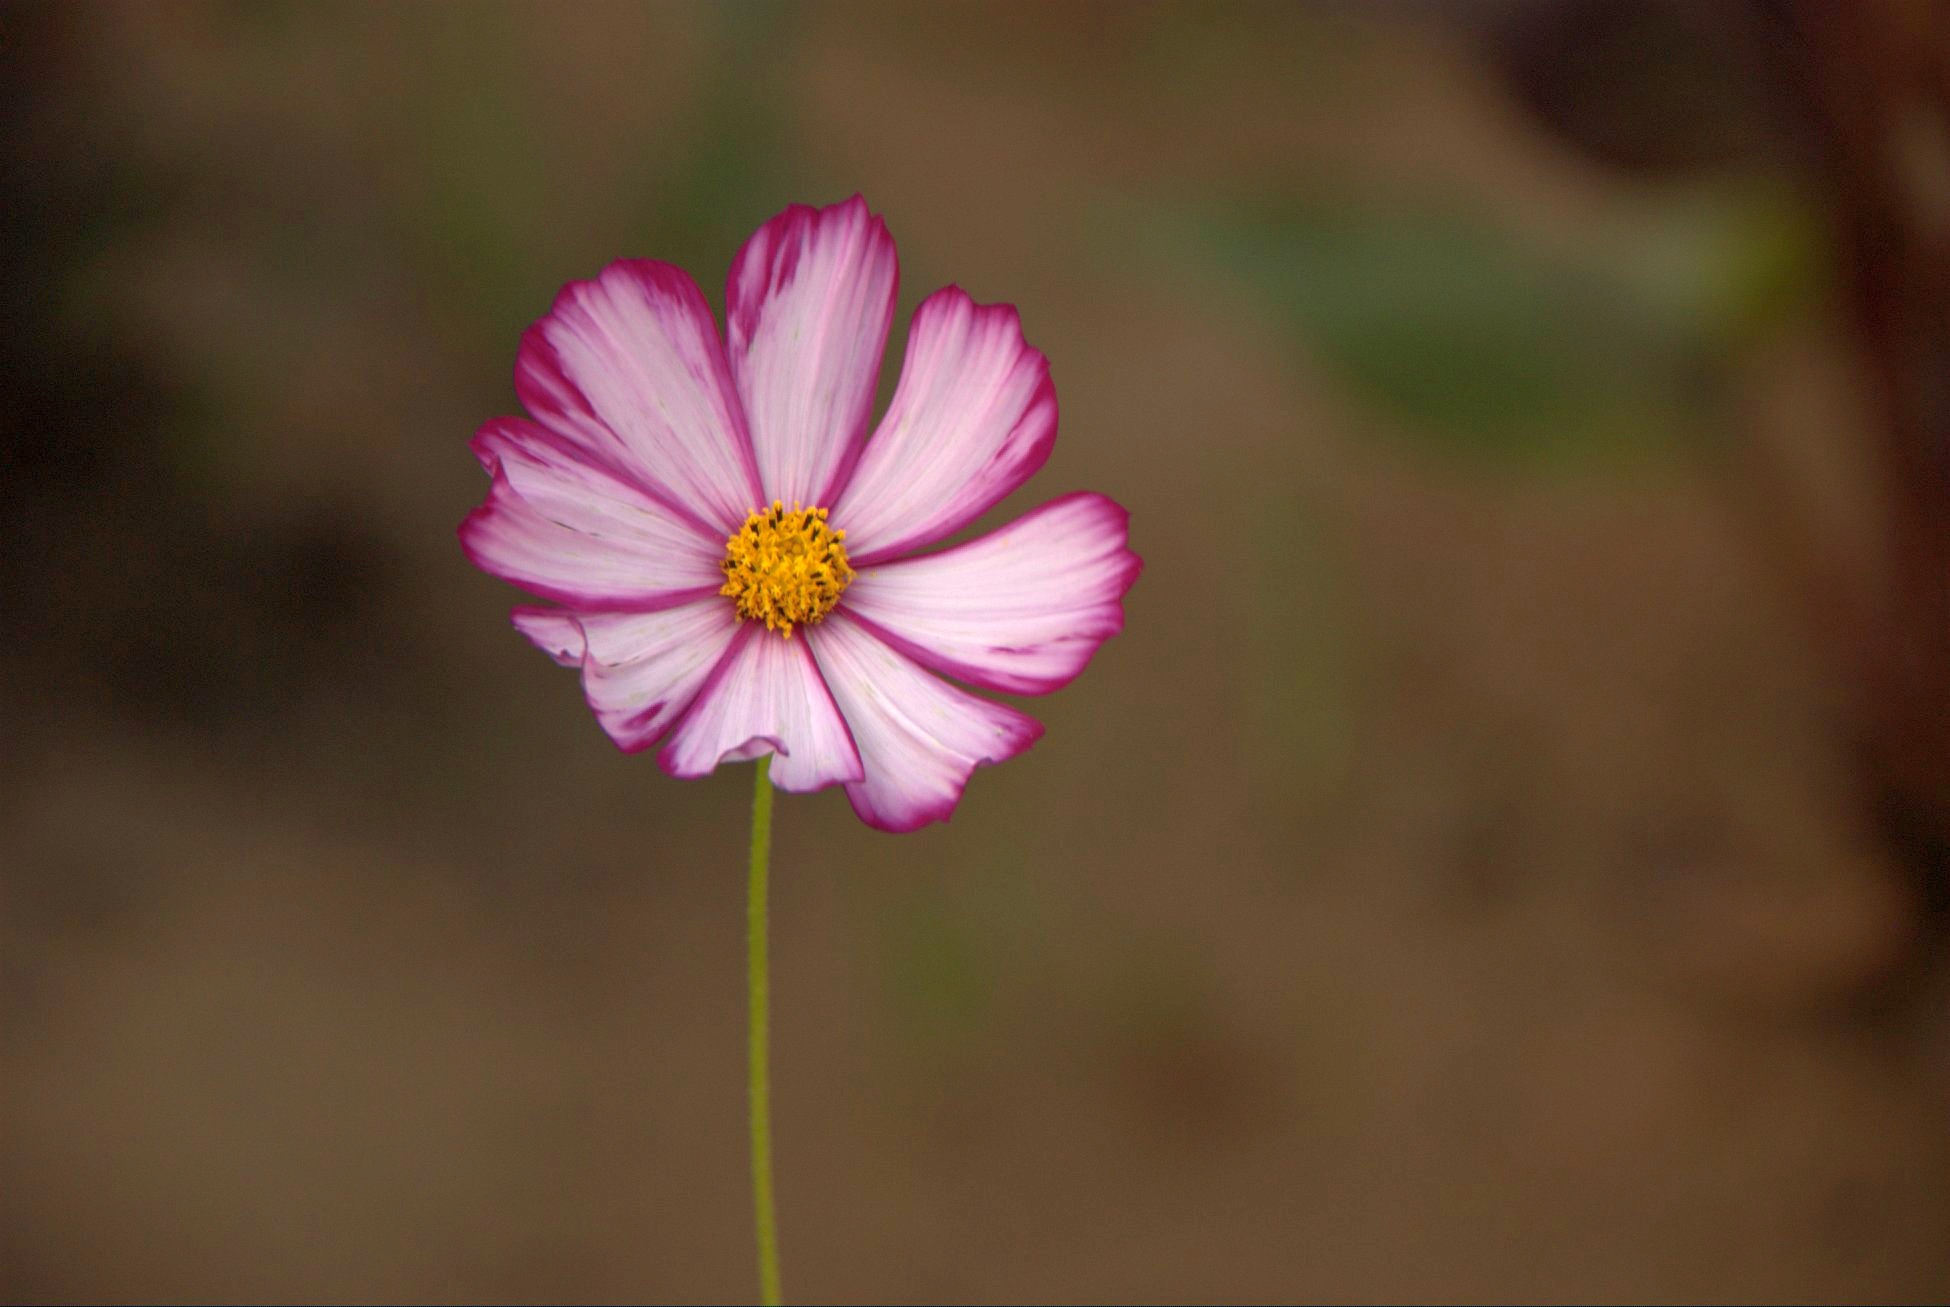
nature, blossom, plant, photography, flower, petal, botany, nikon, flora, wildflower, flowers, close up, nikkor, d80, 18135mmf3556g, 18135mm, nikond80, macro photography, flowering plant, daisy family, plant stem, land plant, garden cosmos